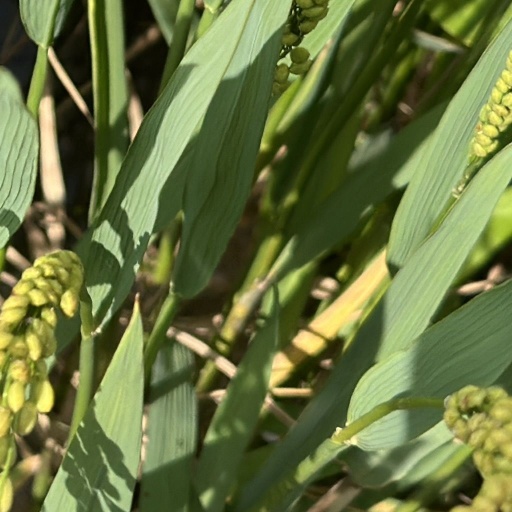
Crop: rice